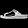
Label: Sandal